Girl with an Oar

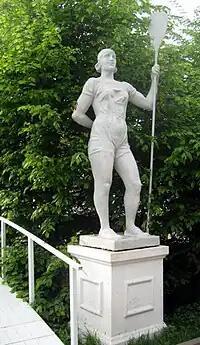
A replica of the "Girl with an Oar" in Gorky Park, Moscow.

The Girl with an Oar is an archetypal example of Socialist Realism in outdoors architecture of the Soviet Union. Numerous gypsum alabaster versions authored by Ivan Shadr and Romuald Iodko adorned Soviet parks of culture and recreation, and young pioneer camps.